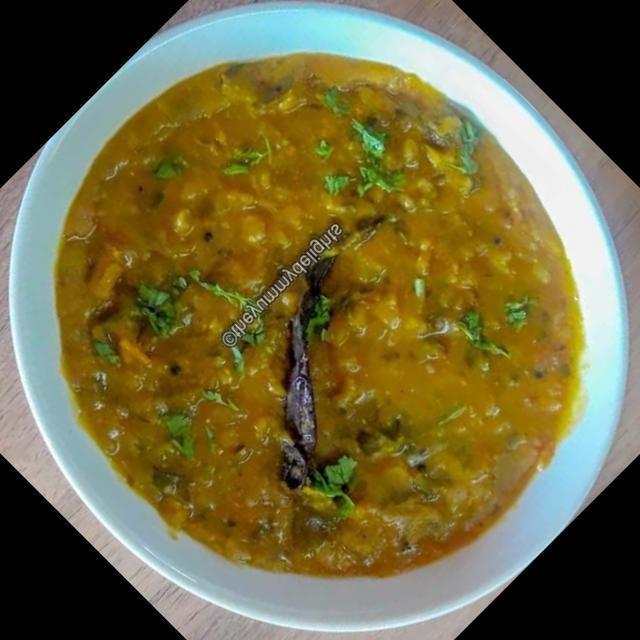
Dish: dal_makhani